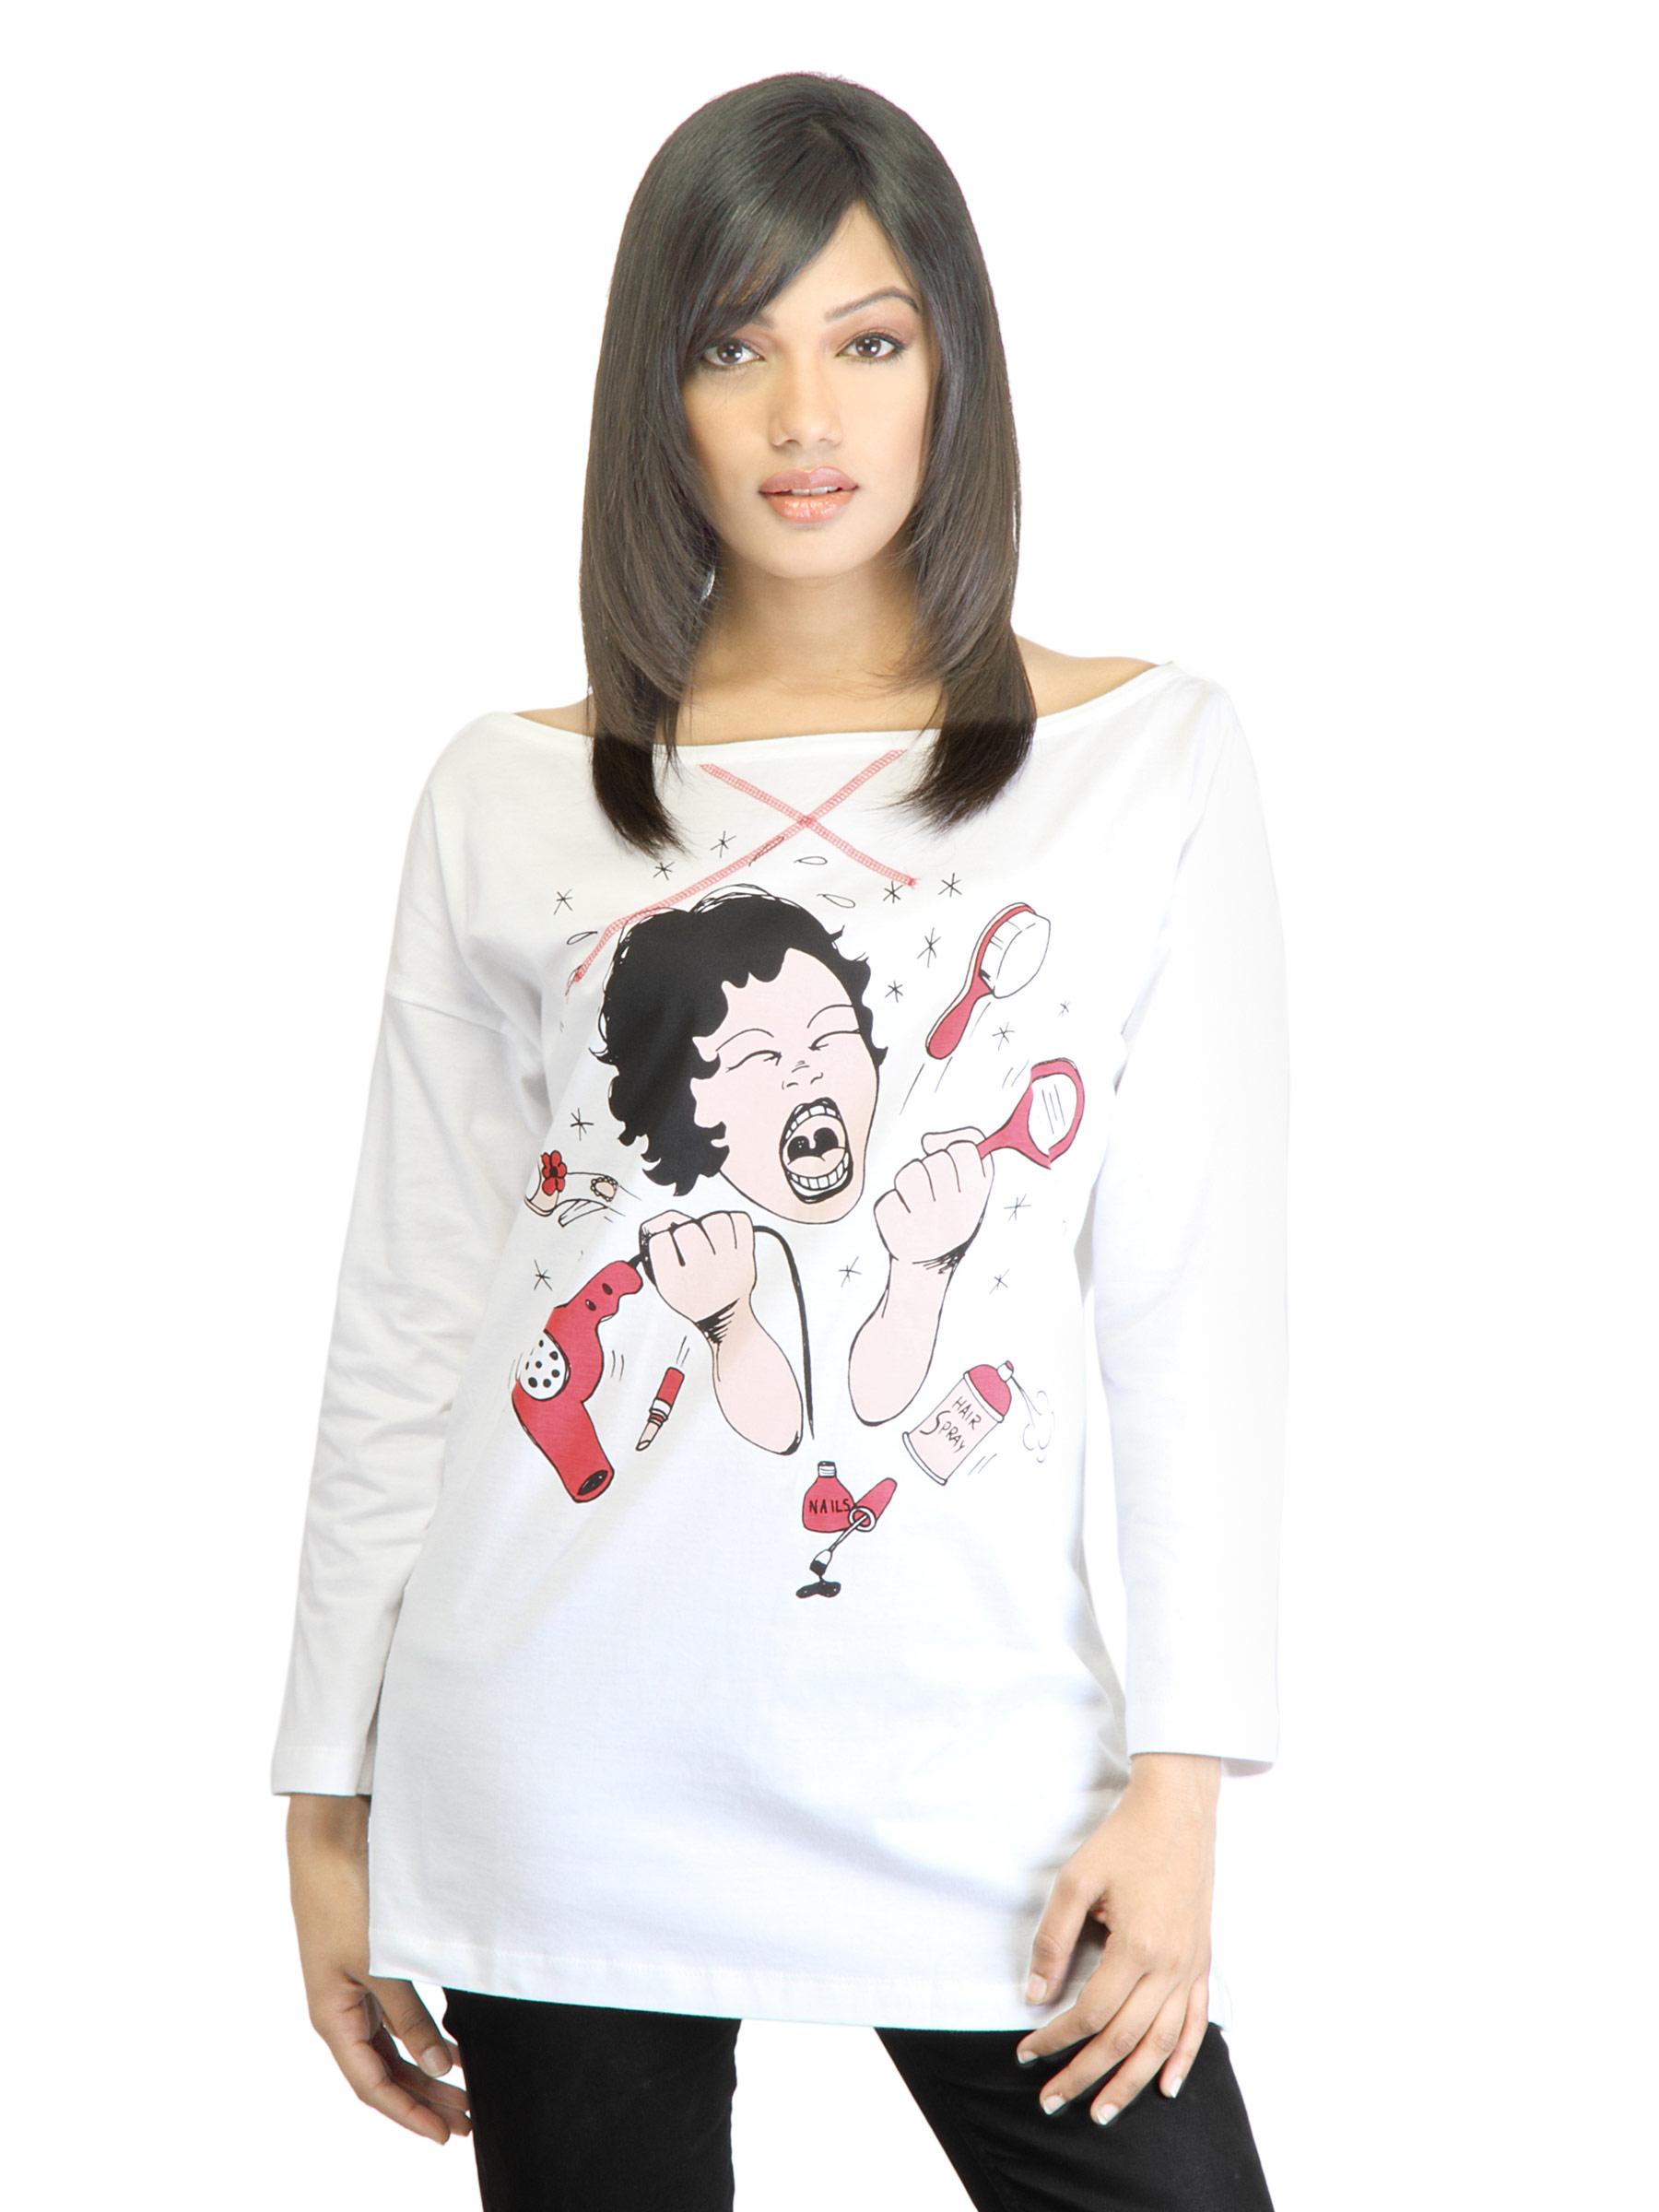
United Colors of Benetton Women White Printed Top
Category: Apparel / Topwear / Tops
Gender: Women
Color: White
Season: Fall 2011
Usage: Casual